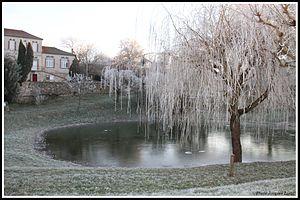
Le lac et la mairie.
Esclauzels est une commune française, située dans le département du Lot en région Occitanie.